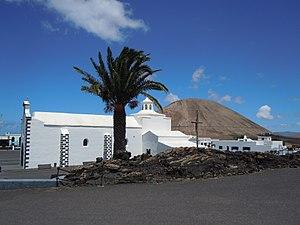
Ermita de los Dolores devant la Montana Tinache, Mancha Blanca, Tinajo, Lanzarote
L'ermitage de la Vierge des Douleurs est une église située à Mancha Blanca, commune de Tinajo à Lanzarote dans les Îles Canaries.